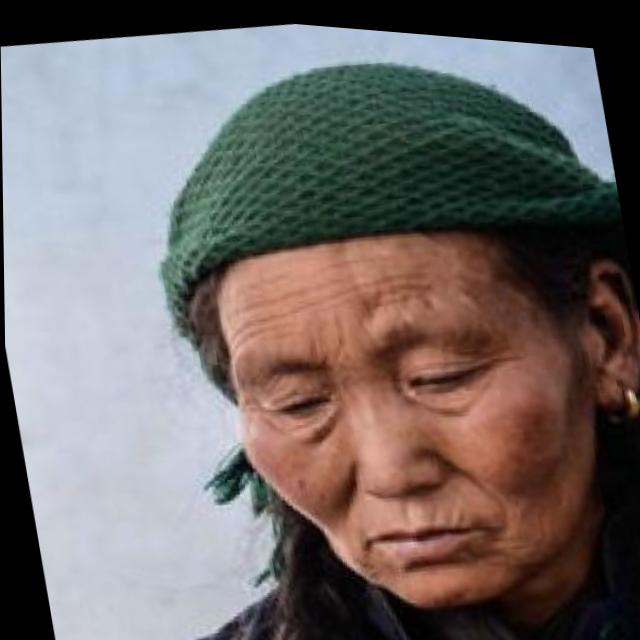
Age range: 45-64